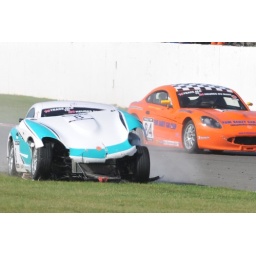
Racing under a yellow flag................everyone slowed down................except #8 who ran stright in to the back of the car in front!!!